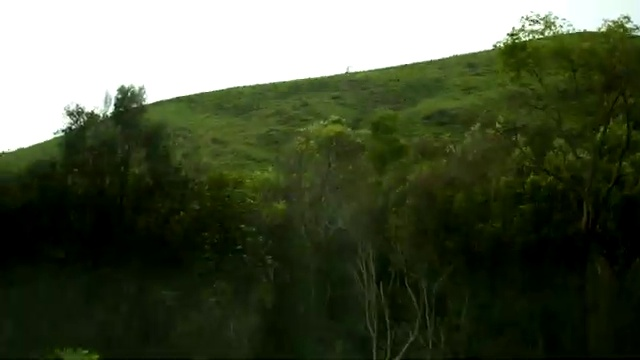
Fire: no
Smoke: no